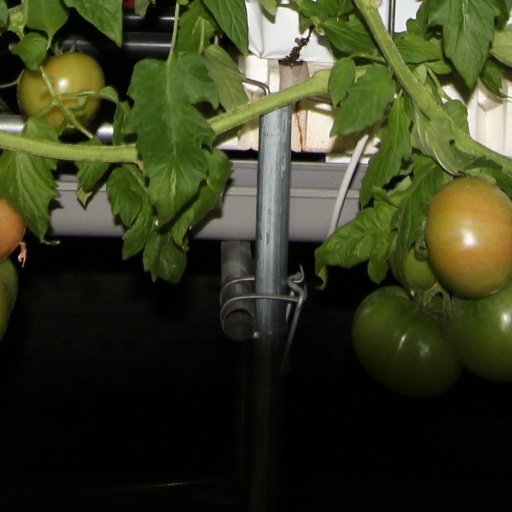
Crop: tomato